Tariq Sims

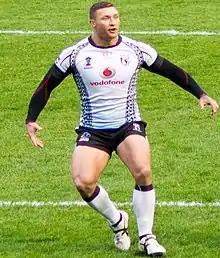
Sims playing for Fiji in 2013

Sims was born in Gerringong, New South Wales, Australia. He was educated at Kiama High School.